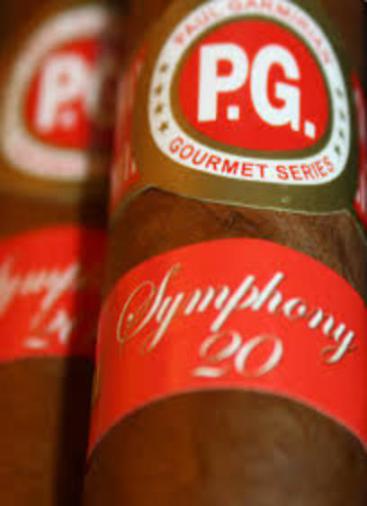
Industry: Necessities